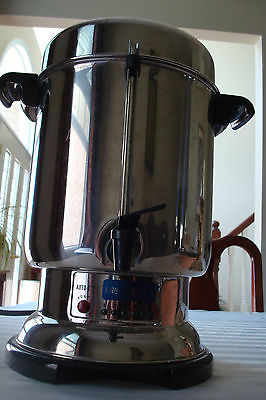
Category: coffee maker